The World of James Herriot

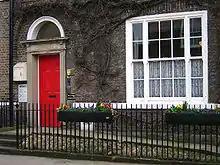
The World of James Herriot

World of James Herriot Ltd is a visitor attraction in the former Thirsk home and veterinary surgery of author James Herriot.